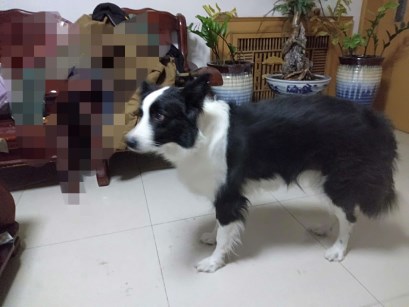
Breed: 2594-n000109-Border_collie